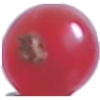
Label: Redcurrant 1